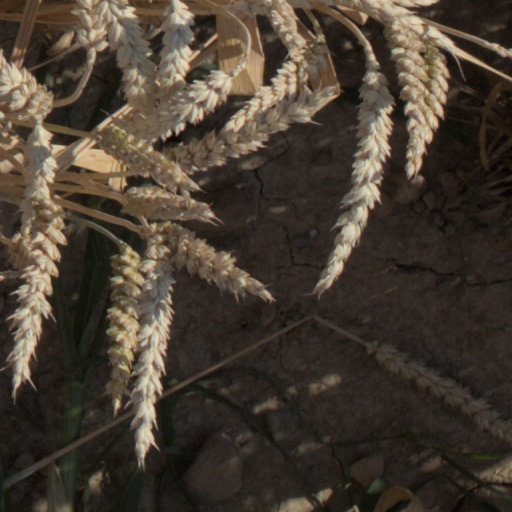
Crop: wheat